Ra.One

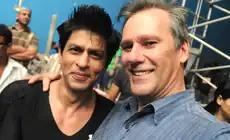
Kleiser ("right") and Shahrukh Khan on the sets of "Ra.One"

The idea for converting the film to 3-D was put forth during filming, and was implemented in July 2011 due to a revived interest in 3-D films. The process required 2,600 artists to convert 4,400 shots of the film. The sound design involved bridging the real and the virtual world, and the required sound enhancements were achieved by using the Dolby Surround 7.1 system. Incorporating the visual effects began in April 2010, and was preceded by extensive research. 1,200 artists worked for 2 years to complete the visual effects work. A number of complex procedures were executed, including cubical transformations and the design of the faceless form of Ra.One.